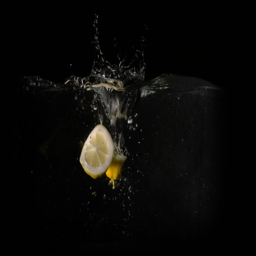
lemons falling in the water on black background .